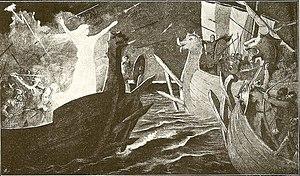
Þorgerðr Hölgabrúðr et Irpa sont des déesses des Ases dans la mythologie nordique, apparaissant dans la Jómsvíkinga saga, la Saga de Njáll le Brûlé, et Þorleifs þáttr jarlsskálds. Ce sont les seules mentions connues de Irpa, mais Þorgerðr apparaît aussi dans le livre de l'Edda de Snorri, Skáldskaparmál, dans la Saga des Féroïens, et la Harðar saga ok Hólmverja, et est mentionnée dans Ketils saga hœngs.